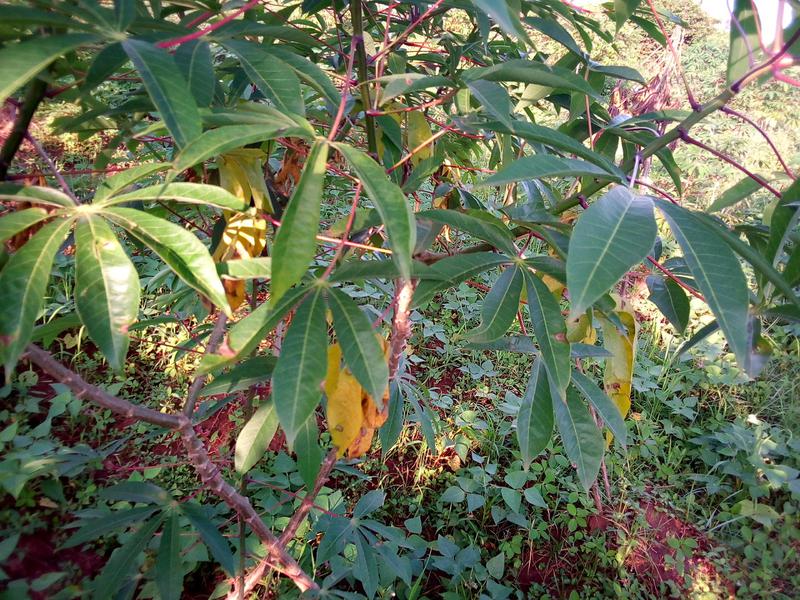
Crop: cassava
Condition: healthy